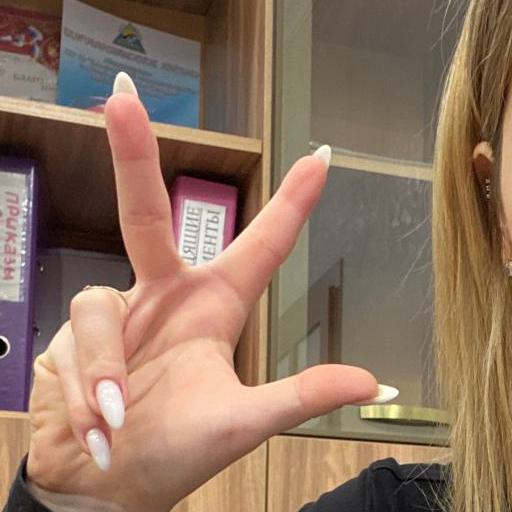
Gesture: three2